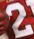
Number: 2